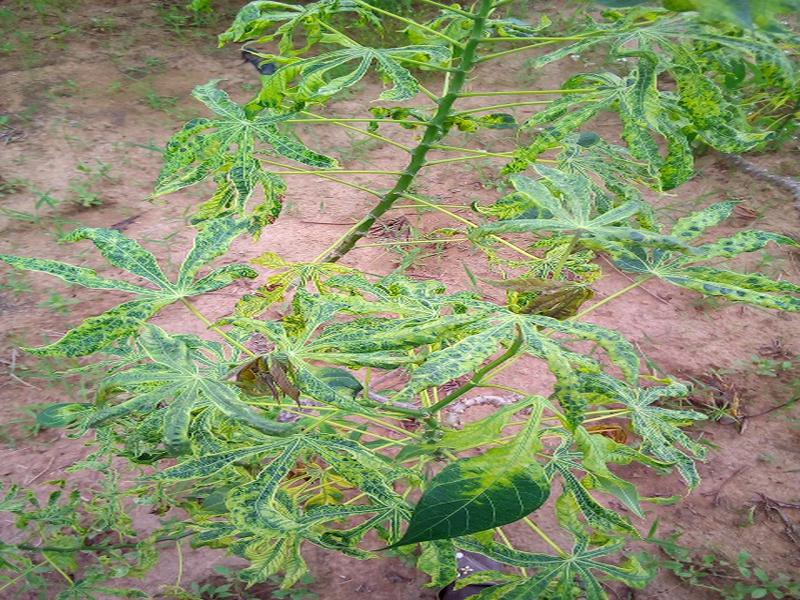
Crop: cassava
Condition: mosaic_disease